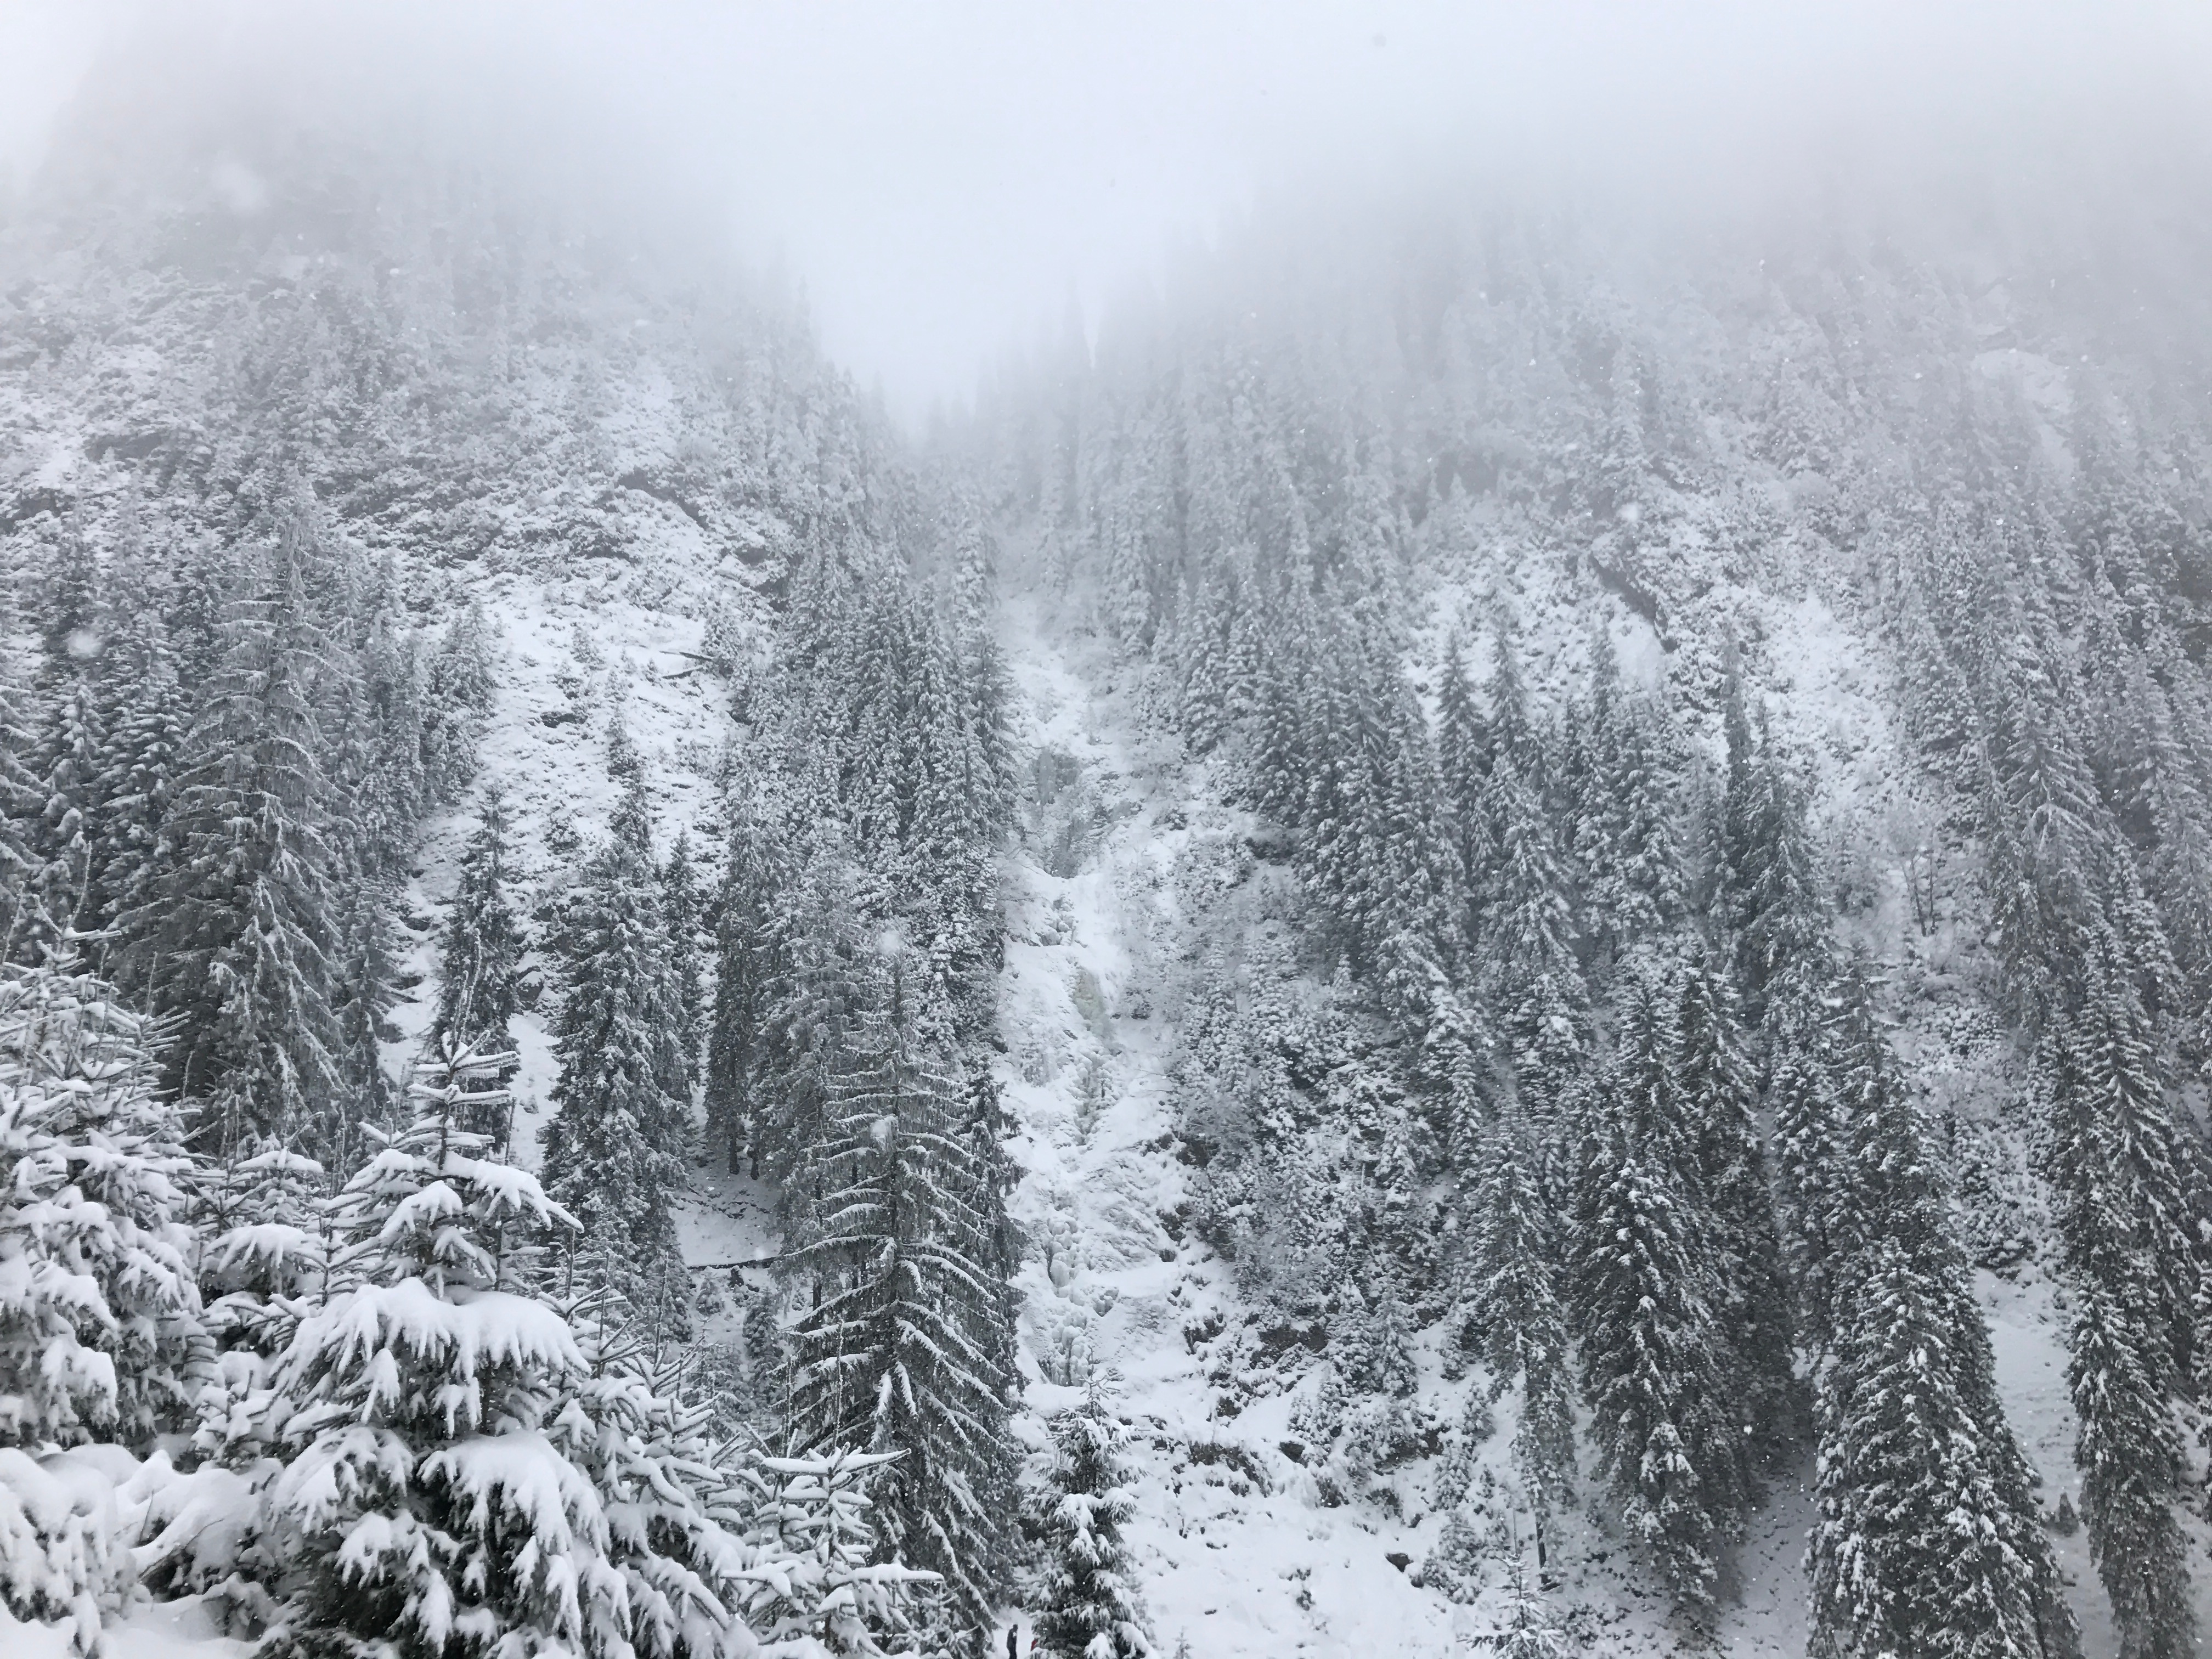
tree, forest, branch, mountain, snow, winter, frost, weather, fir, season, spruce, blizzard, freezing, atmospheric phenomenon, woody plant, geological phenomenon, winter storm, rain and snow mixed